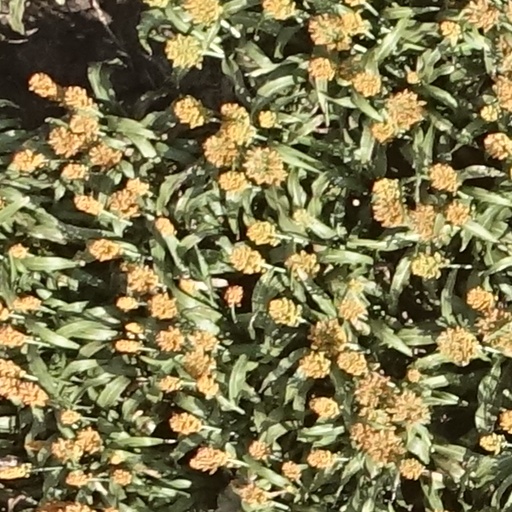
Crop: sorghum